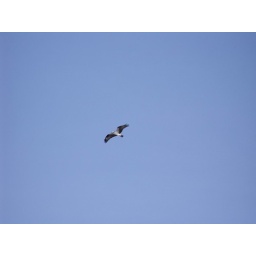
an osprey flies in the glorious blue sky above